Kentucky Wildcats football

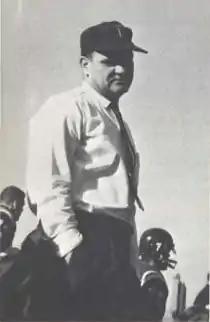
Coach Claiborne

Kentucky hired Fran Curci away from Miami after Ray was let go. The 1976 Wildcats tallied their first winning season in 13 years and won the Peach Bowl, finishing No. 18 in the final AP poll. For all intents and purposes, however, Curci's tenure ended soon afterward, when the NCAA slapped the Wildcats with two years' probation for numerous recruiting and amateurism violations. They were banned from postseason play and live television in 1977. The most damaging sanction in the long term, however, was being limited to only 25 scholarships in 1977 and 1978. The 1977 Kentucky team went 10–1, went undefeated in SEC play, won a share of the SEC title and finished the season ranked No. 6 in the AP poll. Due to the sanctions, however, the Wildcats were not able to go to a bowl. Kentucky finished at No. 6 and Penn State at No. 5 despite the fact that Kentucky defeated Penn State at Penn State during the regular season. Curci was unable to put together another winning team as a result of the reduced scholarships, and was fired after the 1981 season.